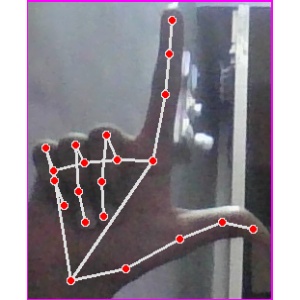
अक्षर: ल